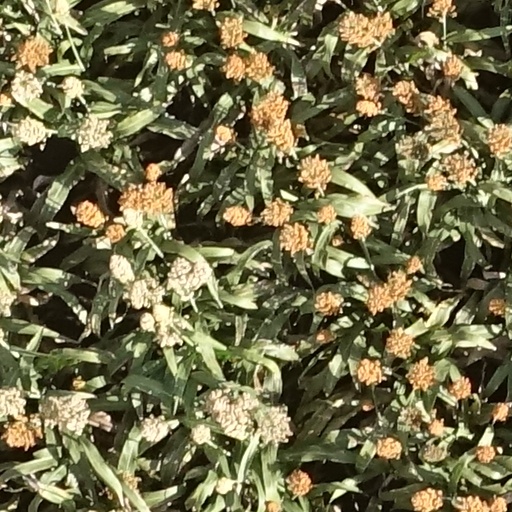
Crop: sorghum